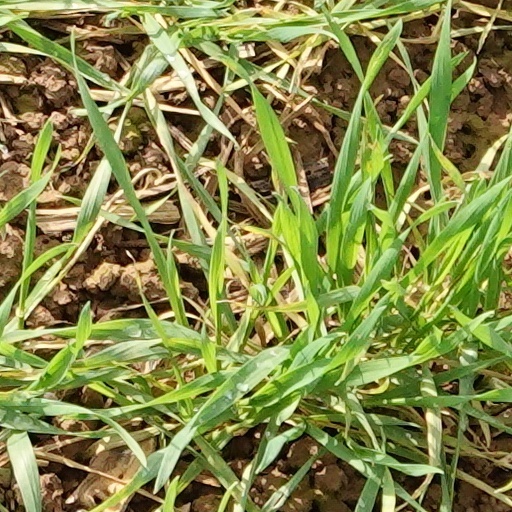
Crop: wheat